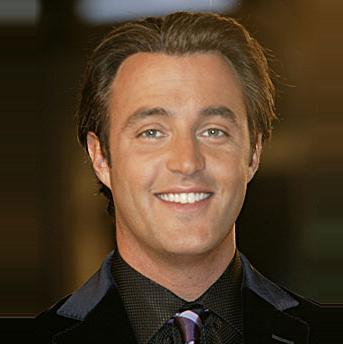
Age: 30